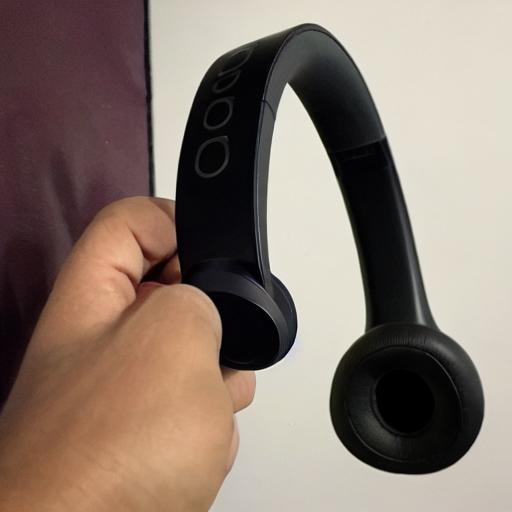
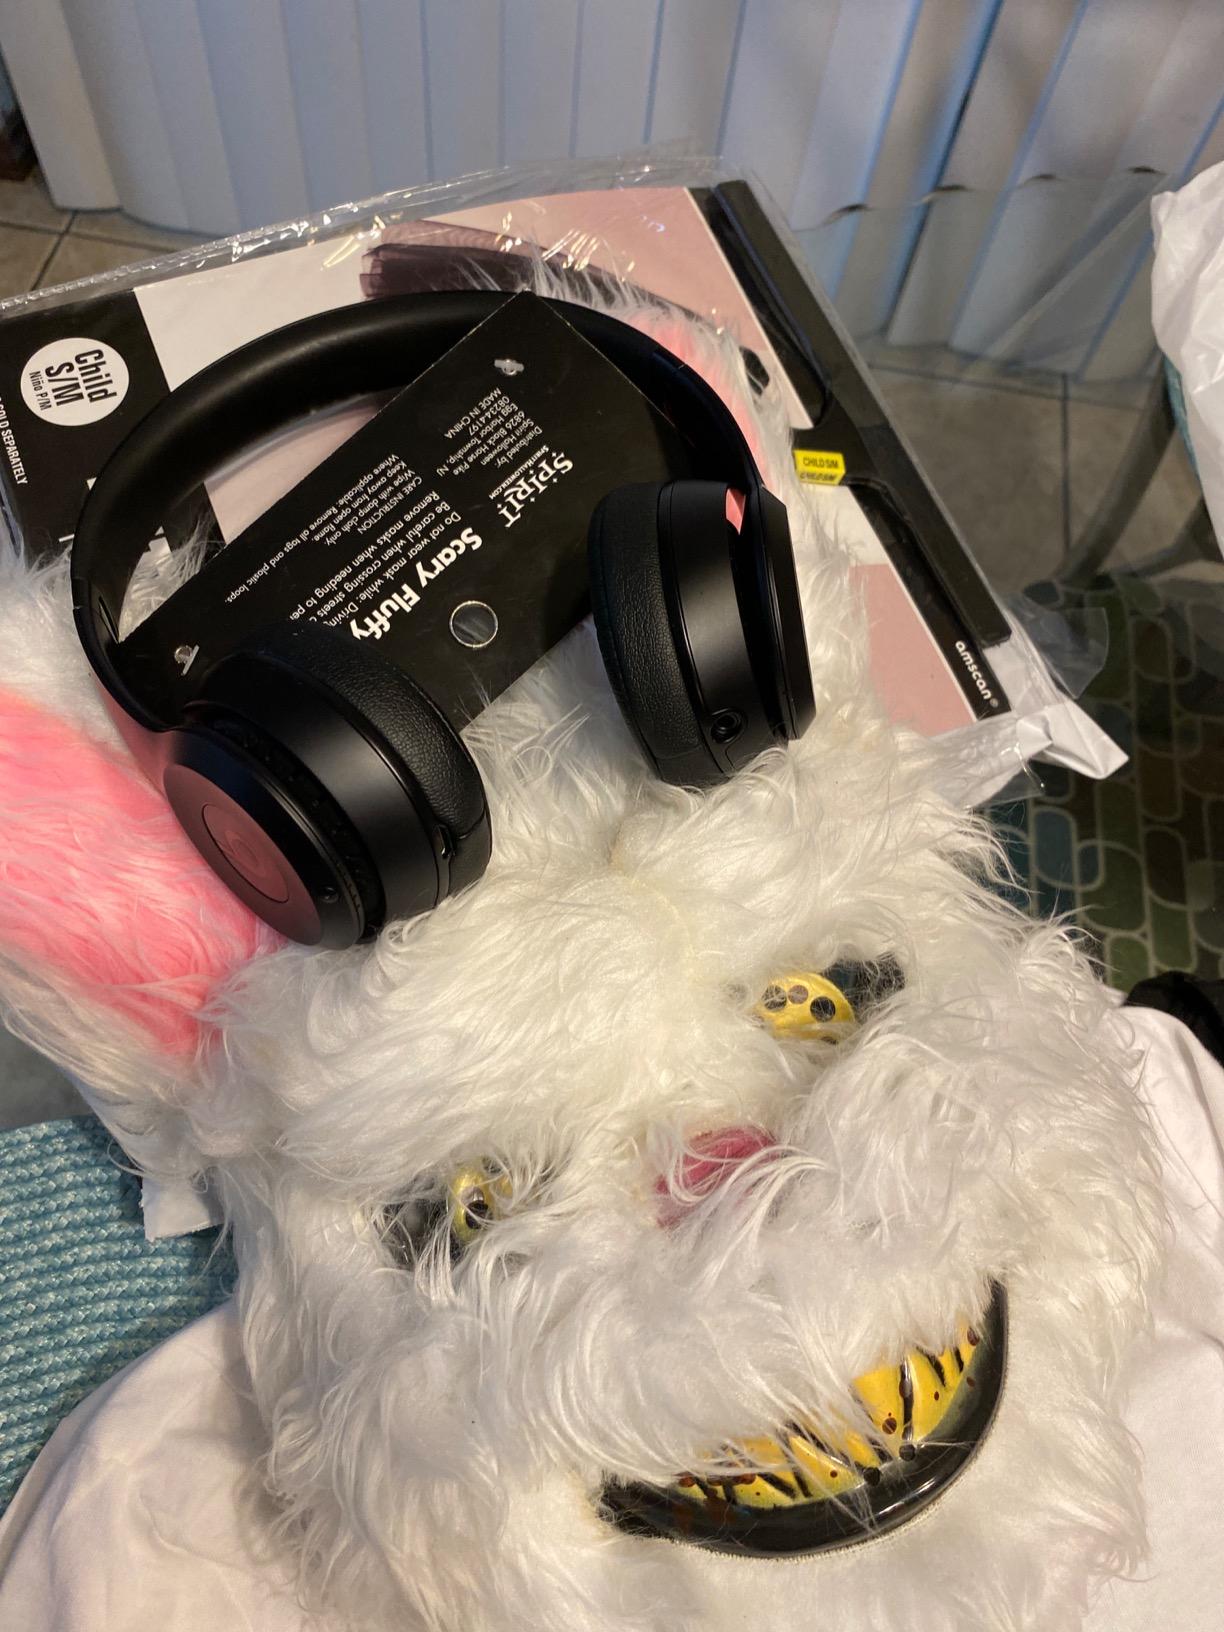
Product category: headphones
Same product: no